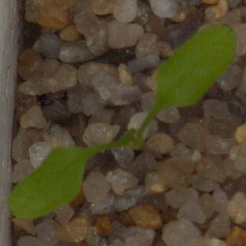
Label: common_chickweed